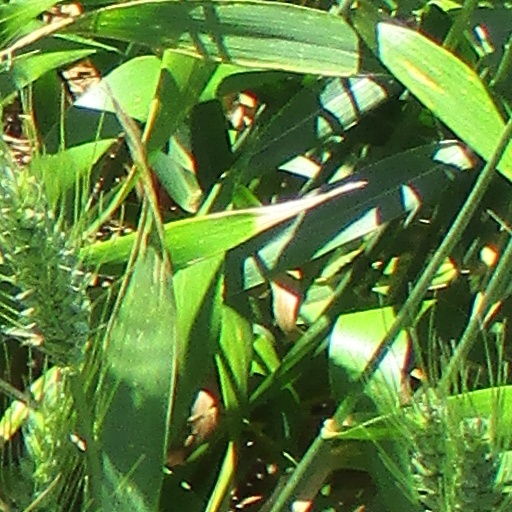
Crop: wheat